Trier witch trials

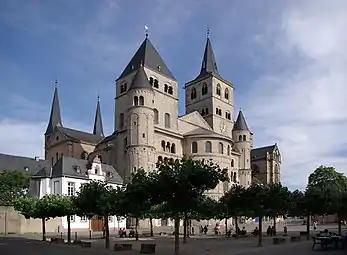
The Cathedral of Trier.

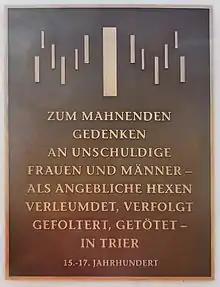
Memorial, 2015

The Witch Trials of Trier took place in the independent Catholic diocese of Trier in the Holy Roman Empire in present day Germany between 1581 and 1593, and were perhaps the largest documented witch trial in history in view of the executions. They formed one of the four largest witch trials in Germany alongside the Fulda witch trials, the Würzburg witch trial, and the Bamberg witch trials.